Museu de Paleontologia da Universidade Regional do Cariri

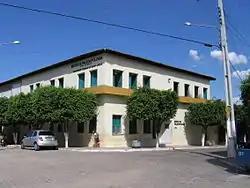
Paleontological museum

Museu de Paleontologia Plácido Cidade Nuvens (English: Plácido Cidade Nuvens Paleontology Museum) is a Brazilian museum that houses a paleontological collection from the Cariri region, belonging to the Regional University of Cariri (URCA). It's located in Santana do Cariri, Ceará, a region that hosts one of the largest concentrations of fossils on the planet, preserving evidence dating back 110 million years.